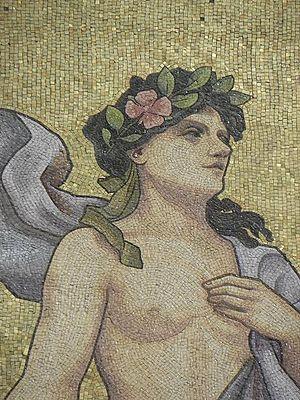
Lyon
La Salle Rameau est une salle municipale située dans le 1ᵉʳ arrondissement de Lyon, quartier des Terreaux, rue de la Martinière.